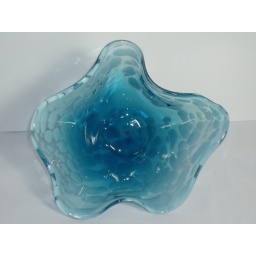
This is a small 5&amp;quot; ruffled bowl in transparent turquoise bar and white frit.